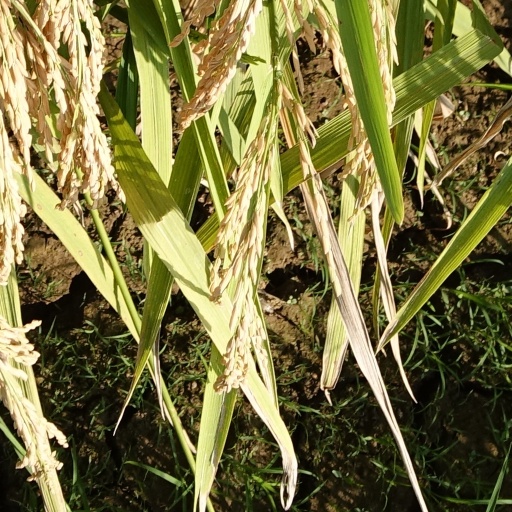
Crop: rice